Tårnborg

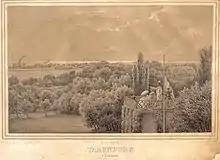
Tårnborg, c. 1860

In 1866, Oxholm sold Tårnborg to Jørgen Albert Bech. Bech was the brother of August Willads Bech, the owner of nearby Valbygård. After Jørgen Albert Bech's death, Tårnborg was passed down to his eldest son Edvard Bech. Most of the farm buildings were destroyed by fire in 1904. This prompted Edvard Bech to sell the estate to the town council. Tårnborg was later sold several times before once again being acquired by the Korsør Town Council in 1948.